Sapia Salvani

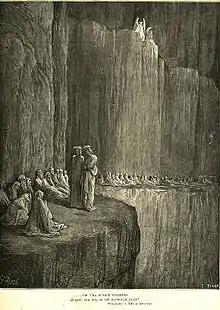
Dante and Virgil meeting Sapia in Purgatory, as illustrated by Gustave Doré

Sapia Salvani (Siena, c. 1210 – Colle di Val d'Elsa, c. 1278) was a Sienese noblewoman. In Dante Alighieri's "Divine Comedy", she is placed among the envious souls of Purgatory for having rejoiced when her fellow Sienese townspeople, led by her nephew Provenzano Salvani, lost to the Florentine Guelphs at the Battle of Colle Val d'Elsa.